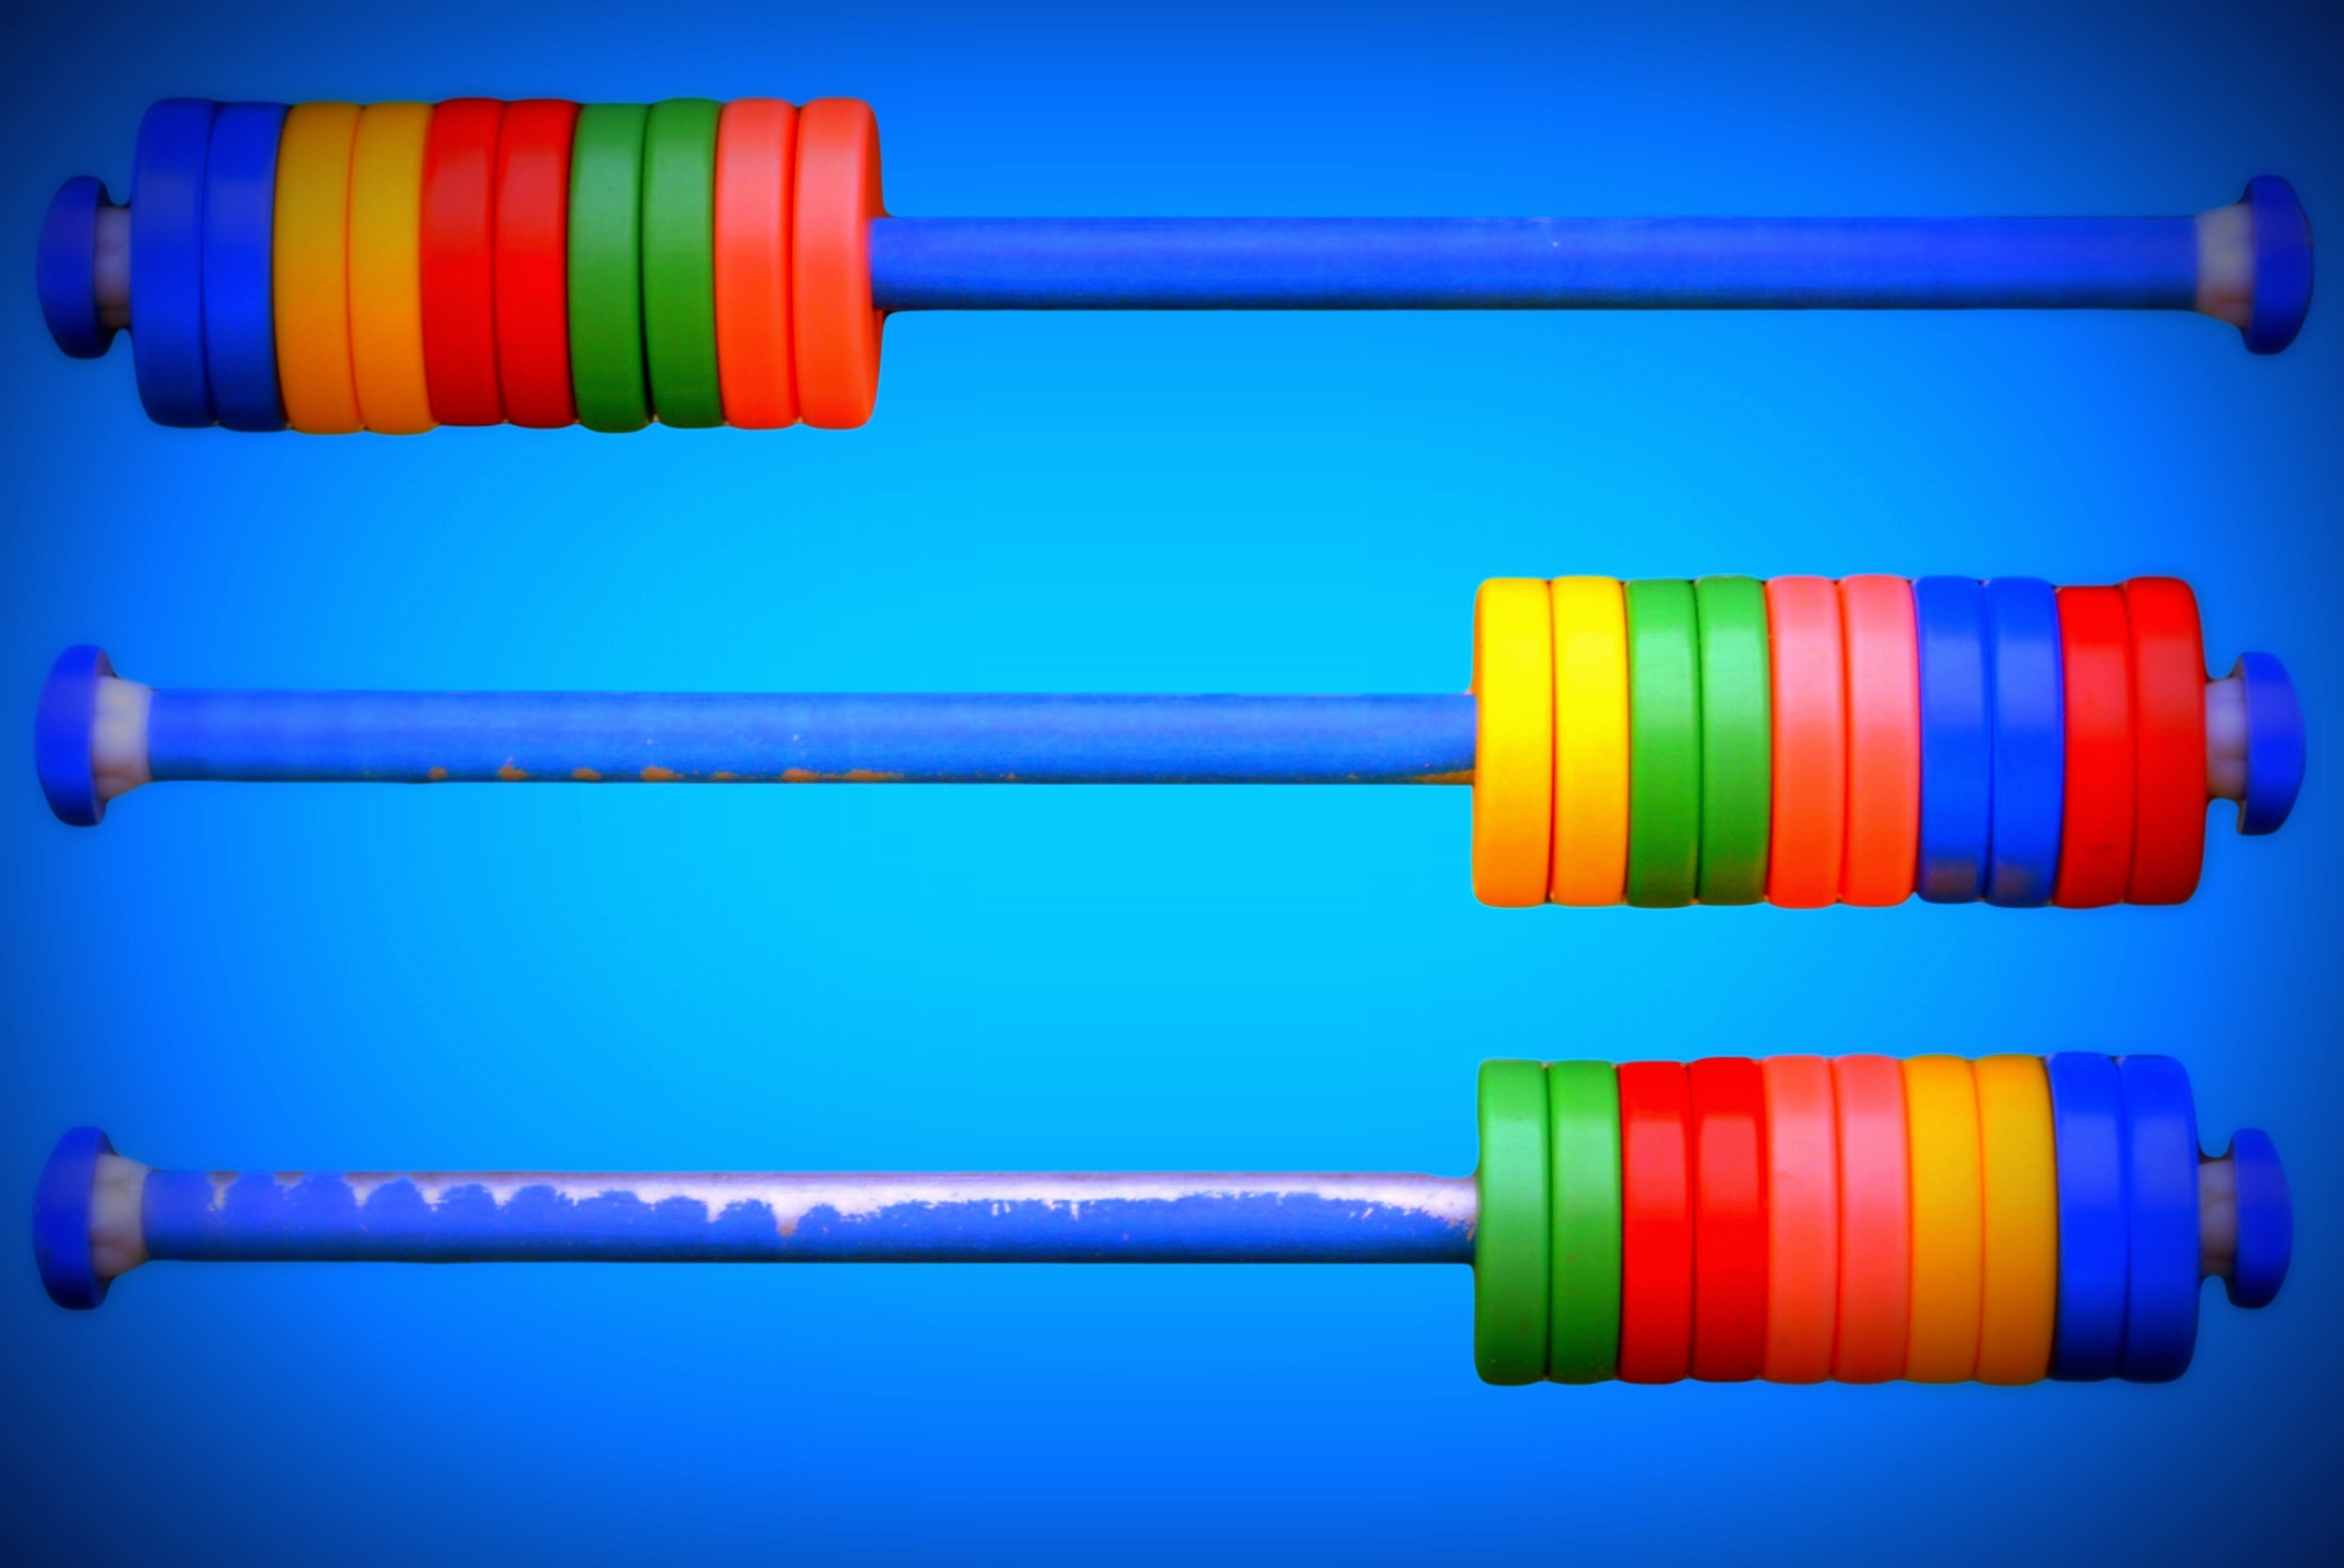
color, blue, neon, product, colors, toys, count, abacus